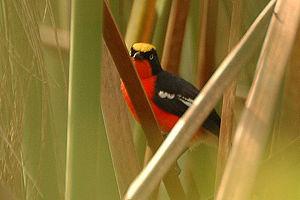
Le Gonolek des papyrus ou Gonolek à tête dorée est une espèce d'oiseau de la famille des Malaconotidae. Cet oiseau endémique de l'est africain est un habitant des marais à papyrus.